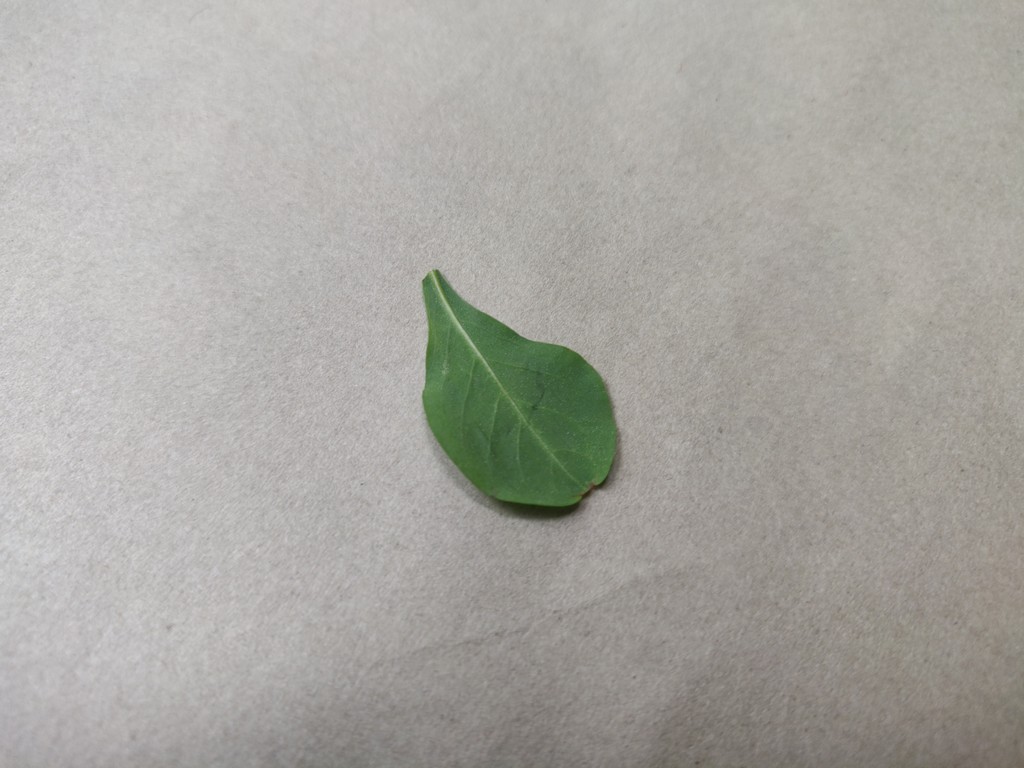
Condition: Healthy
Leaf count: single
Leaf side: back